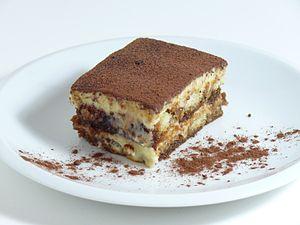
Le tiramisu est une pâtisserie et un dessert traditionnel de la cuisine italienne.